Gaultheria procumbens

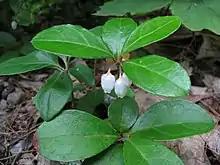
Flowers blooming in July in Vermont

"G. procumbens" is a small, low-growing shrub, typically reaching tall. The leaves are evergreen, elliptic to ovate, long and broad, with a distinct oil of wintergreen scent.